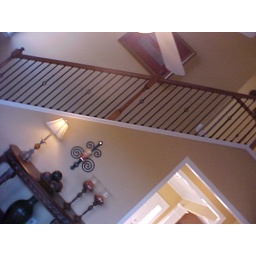
the model - the stairwell, and wall where the TV in the family room will end up